Panama Hotel (Seattle)

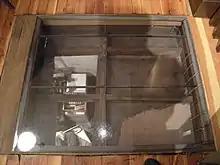
A view into the basement of the Panama Hotel through a glass panel installed in the floorboards. The basement houses the belongings of the Japanese American families who were forced to leave their homes and belongings because of the Japanese internment.

It was declared a National Historic Landmark building in 2006, and on April 9, 2015, the Panama Hotel was designated a National Treasure by the National Trust for Historic Preservation - one of only 60 in the United States.